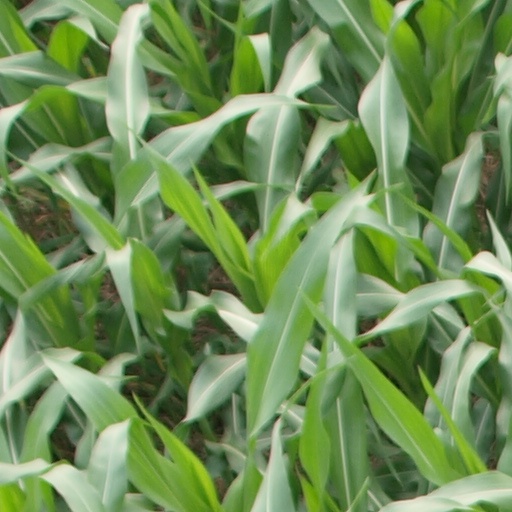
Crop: maize; corn